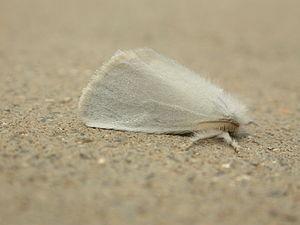
Acyphas est un genre de lépidoptères de la famille des Erebidae, de la sous-famille des Lymantriinae et de la tribu des Orgyiini.